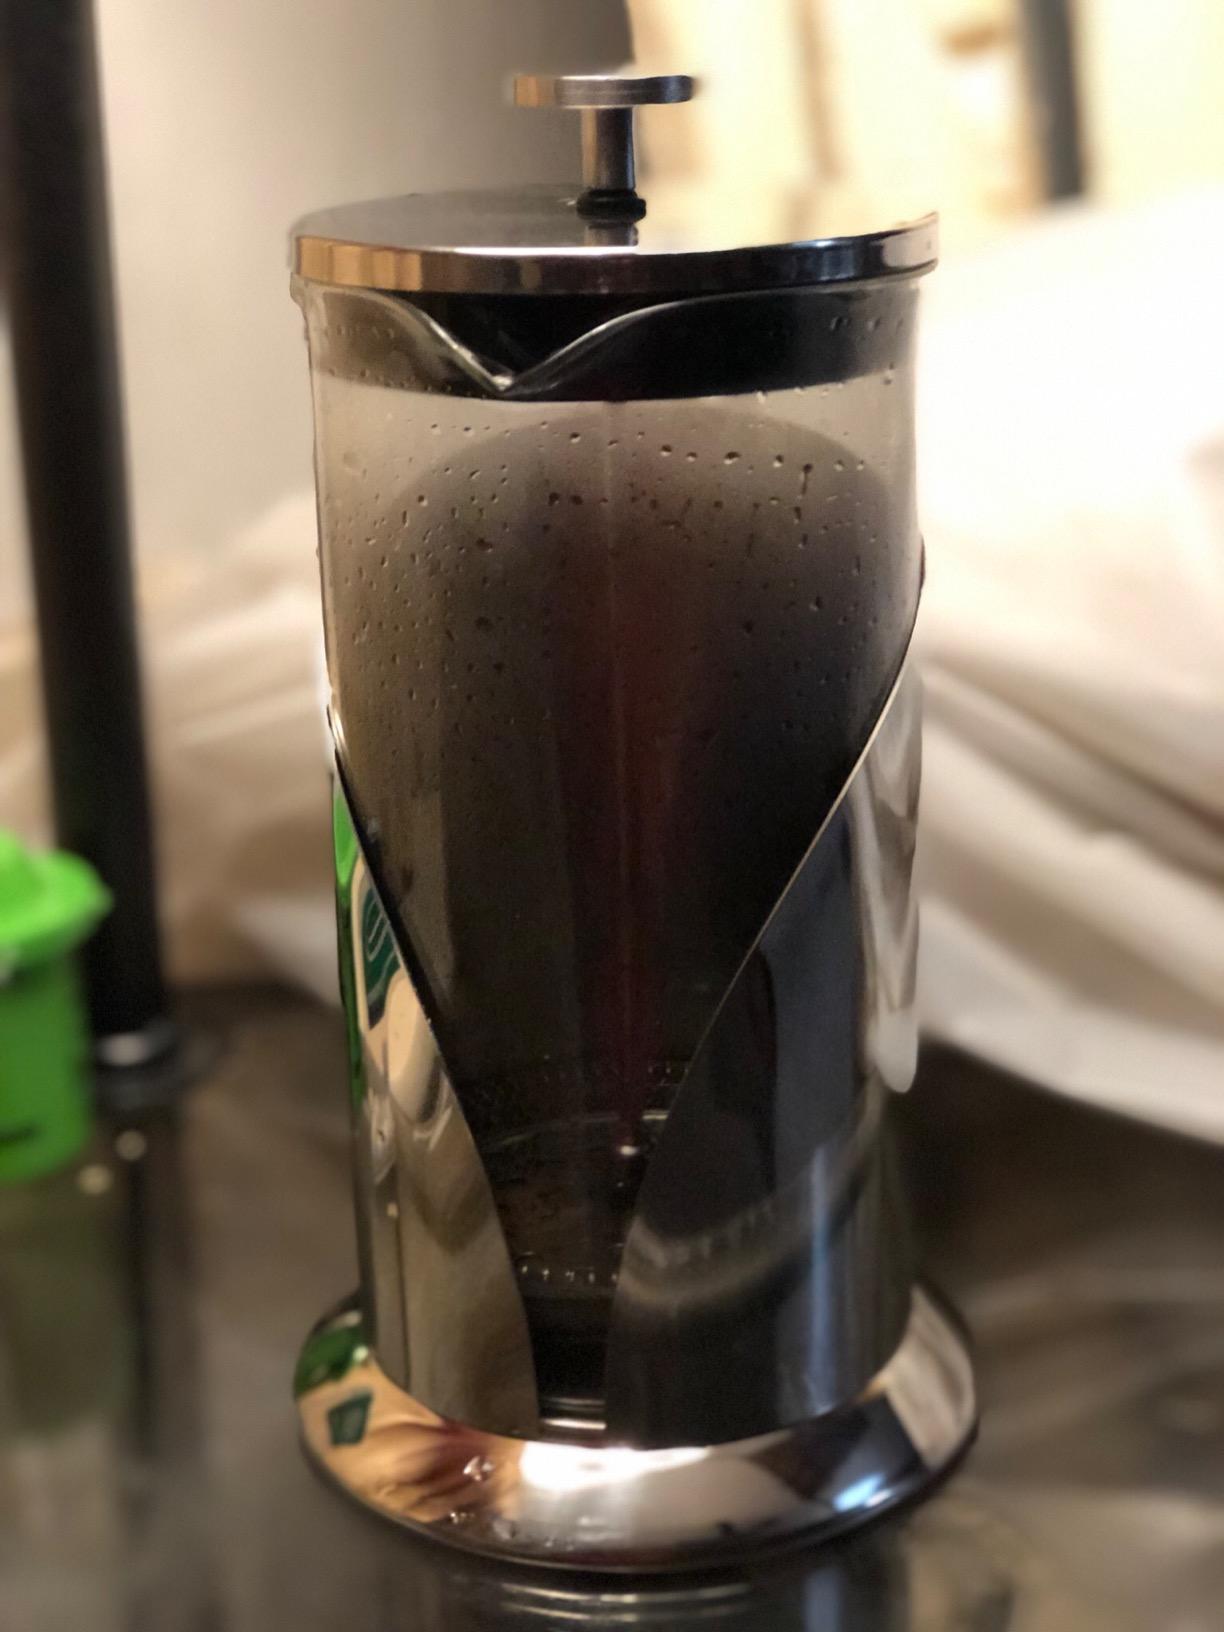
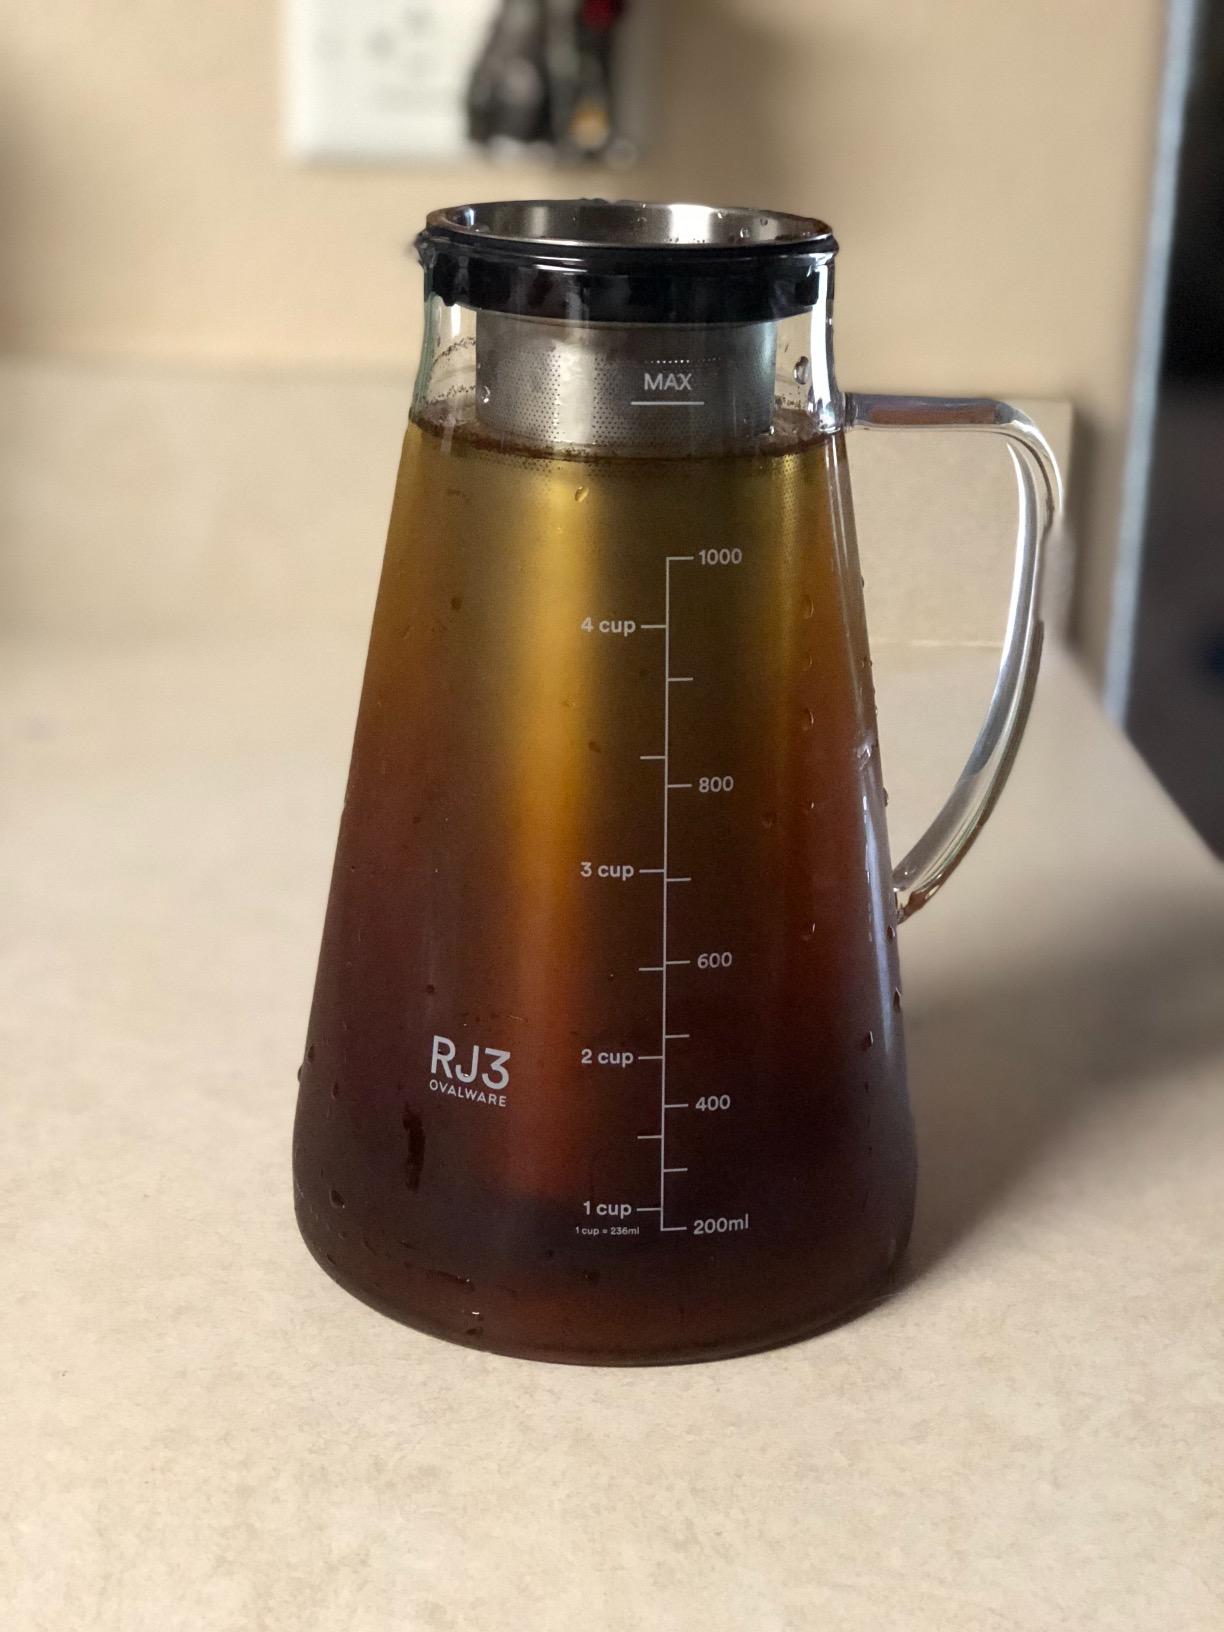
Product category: items_tea
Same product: no